Charles Rufus Morey

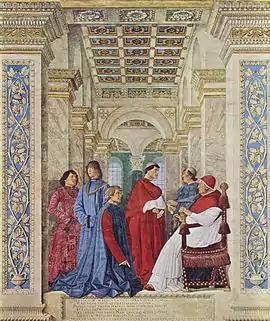
Morey was noted for his cataloging of medieval Christian art. Display in the Vatican library shown.

During his career as an art historian, Morey published many notable papers and manuscripts related to early and medieval Christian art. These include "East Christian paintings in the Freer collection" (1914),